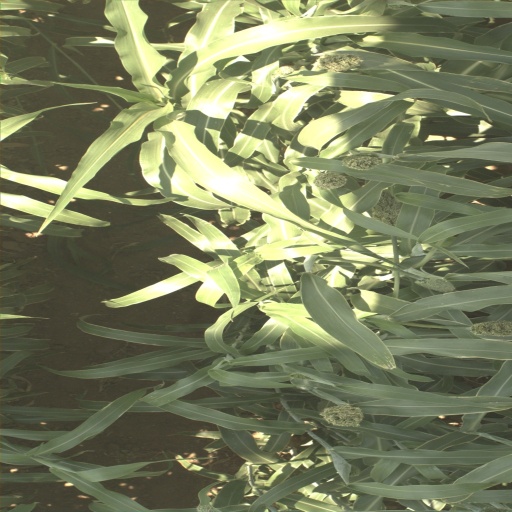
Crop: sorghum